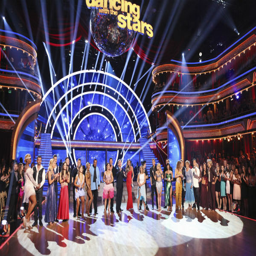
the cast appears during week of the show .